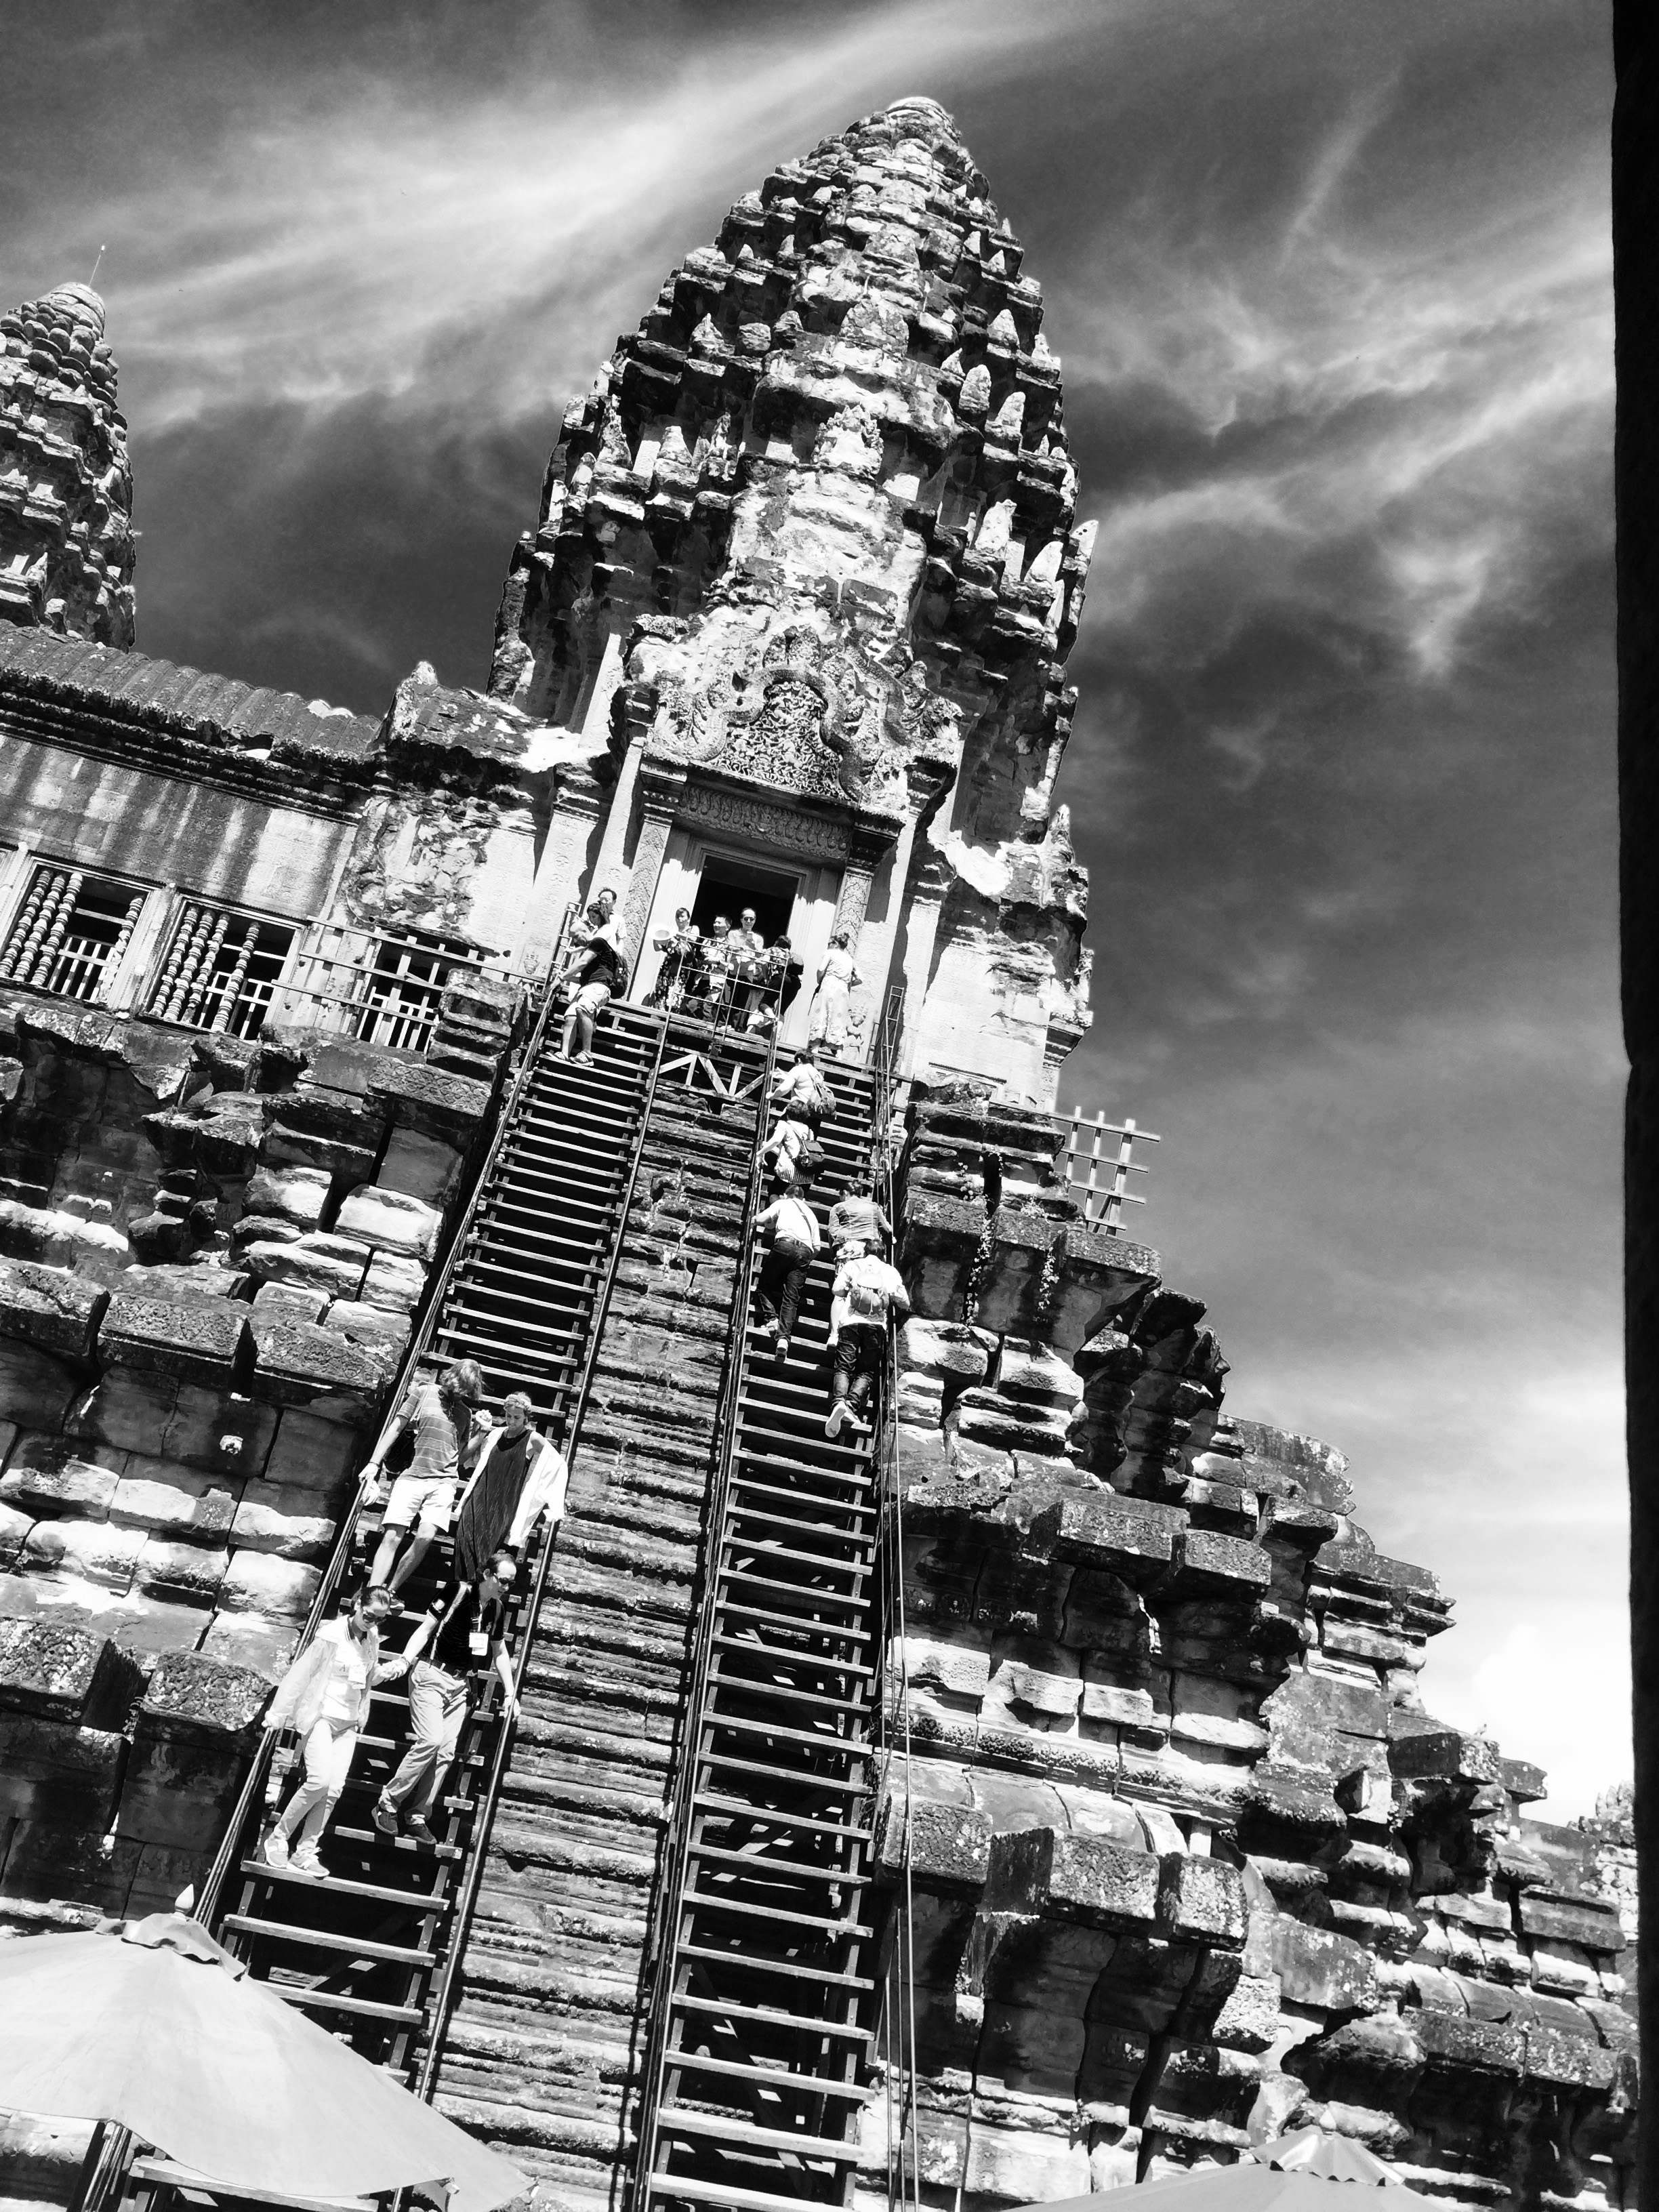
pagoda, white, black and white, landmark, monochrome photography, architecture, monochrome, sky, building, tower, photography, hindu temple, place of worship, stock photography, metropolis, temple, historic site, city, world, wat, facade, ancient history, monument, style, history